Side cap

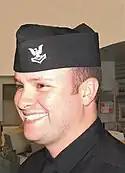
A U.S. Navy Petty Officer Second Class wearing the former winter blue uniform garrison cap

When first issued to U.S. "doughboys" in World War I, the hat was called the overseas cap as it was only worn by troops in France who were given the French type forage cap, as they did not have their wide-brimmed campaign hats with them. The overseas cap could be stored easily when the helmet was being worn. A blue overseas cap was adopted post-war by the American Legion, but the hat largely disappeared from the Army between the wars, with the exception of the Army Air Corps (who called it the "flight cap") where it was authorized in August 1933 and armored units. However it returned in 1939 with a finalized specification as of February 1941. The hat was widely issued from then on as "the garrison cap." With the replacement of the service cap and campaign hat, the garrison cap was given branch of service color piping, as had earlier been the case with the cord of the campaign hat (light blue for infantry, red for artillery, yellow for cavalry, etc.). This practice was discontinued when individuals had to purchase a new hat if they were transferred to a different branch of the service. Officers' piping was similarly carried over from campaign hat cords and continues: warrant officers' caps are piped in silver and black, commissioned officers' caps are piped in gold and black, and general officers' caps are piped in gold.